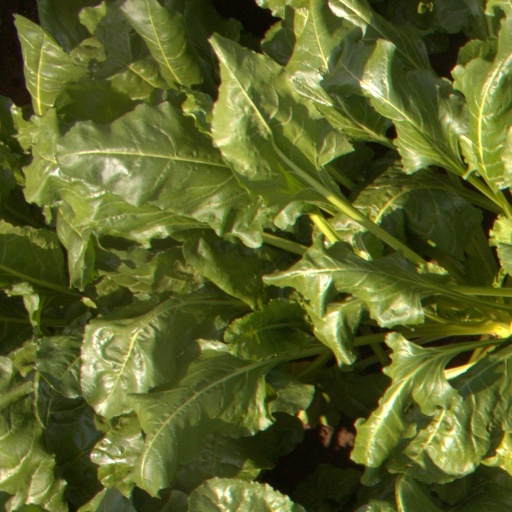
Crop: sugar beet